Jeanne de Jussie

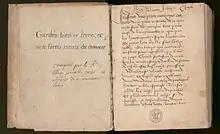
A manuscript copy of the "Short Chronicle"

The work might have been written between 1535 and 1547. According to Helmut Feld, Jeanne began writing around 1535 as a record for future nuns. Both extant copies of the manuscript are available at the Library of Geneva. It was first published in 1611 by the Catholic press of the Frères Du Four in Chambéry as "Le levain du Calvinisme, ou commencement de l'heresie de Geneve" (The Leaven of Calvinism, or Beginning of the Heresy of Geneva), despite the fact that Jeanne never mentions Calvin directly in the text. In the 19th century translations appeared in Italian and German, as well as critical editions in French. Finally, in 1996 a complete version of the text was published by Helmut Feld as "Petite chronique", the basis for an English translation by Carrie F. Klaus. Henri Roth wrote a master's thesis on the chronicle, as well as an article in the "Revue du Vieux Genève".